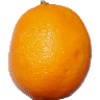
Label: Lemon Meyer 1